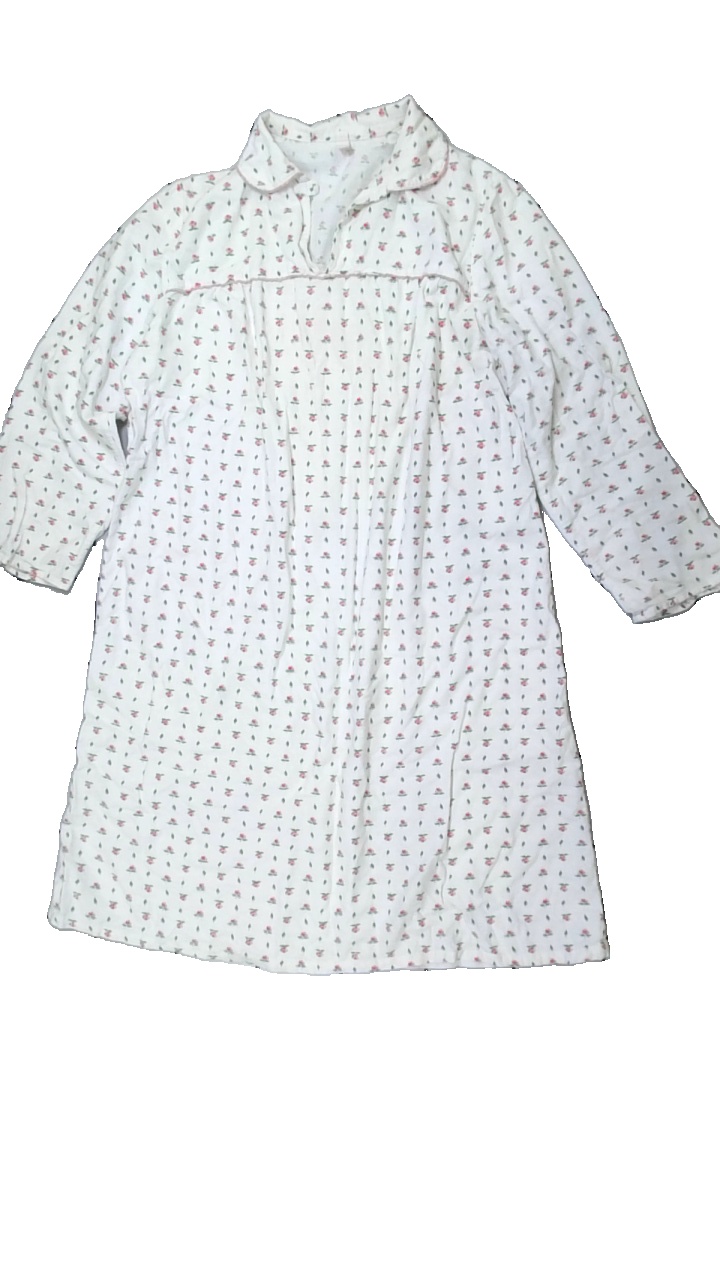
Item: Pajamas (Ladies)
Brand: Missing
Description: blommig pyjamas, nopprig
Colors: White, Pink, Green
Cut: Regular
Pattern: Floral print
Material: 100% cotton
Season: All
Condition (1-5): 2
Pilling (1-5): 2
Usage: Export
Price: <50